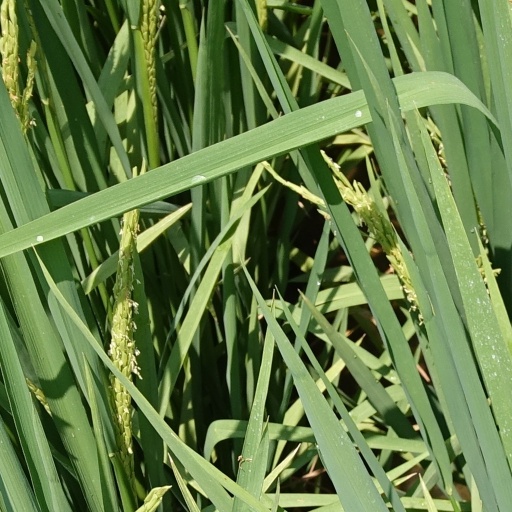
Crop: rice